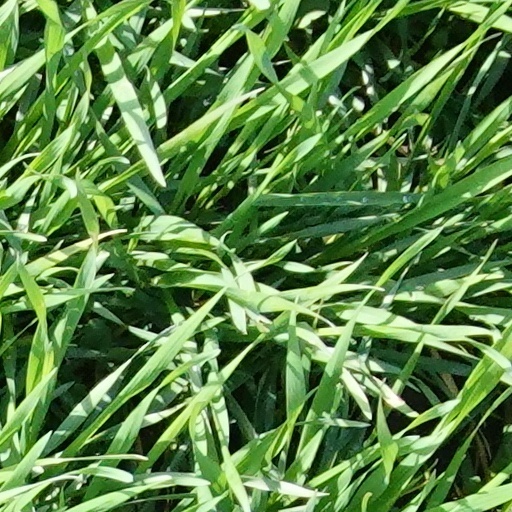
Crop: wheat